Richard Hely-Hutchinson, 1st Earl of Donoughmore

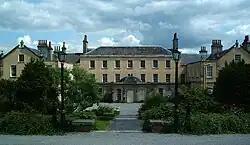
Knocklofty House, Clonmel, Co. Tipperary

He was the son of Rt. Hon. John Hely-Hutchinson and Christiana Hely-Hutchinson, 1st Baroness Donoughmore. In 1776, he stood as Member of Parliament in the Irish House of Commons for two different constituencies. He sat for Dublin University to 1778 and Sligo Borough to 1783. Subsequently, he represented Taghmon, County Wexford, from 1783 until 1788, when he succeeded to his mother's title. In 1789, he was elected Grandmaster of the Grand Lodge of Ireland, a post he held until 1813.